Central Business District, Saskatoon

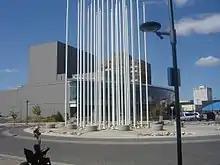
View of Persephone Theatre at River Landing. River Landing is an ongoing redevelopment project in the Central Business District.

Saskatoon Municipal Railway or Saskatoon Municipal Street Railway provided an electric railway in Saskatoon and the surrounding area, for instance connecting Saskatoon and the village of Sutherland. The Electric Railway operated between 1912 and 1951. Saskatoon Transit operated from 1949 to present. The early trolley cars operated from electric lines suspended above the streets, and the trolley cars ran on tracks. This system was employed between 1948–1974. The wires were in need of repair from ice accumulation in the winter months, and were subject to breakage. Motor buses supplemented this system starting in the late 1930s and are still in operation today.